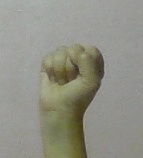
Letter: saad